Nick Bacon

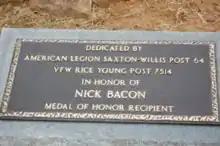
Dedication plaque at a flag pole in Heber Springs, AR.

In 1990, Bacon moved back to Arkansas and lived in the town of Rose Bud. He was appointed director of the Arkansas Department of Veterans Affairs by Governor Jim Guy Tucker in April 1993 and served until his final retirement in February 2005. During his tenure, he helped establish the Arkansas State Veterans Cemetery and the Arkansas Veterans Coalition. He "used the recognition he received throughout his life to draw attention to veterans' issues" and "considered the cemetery one of his greatest accomplishments" according to his brother John.